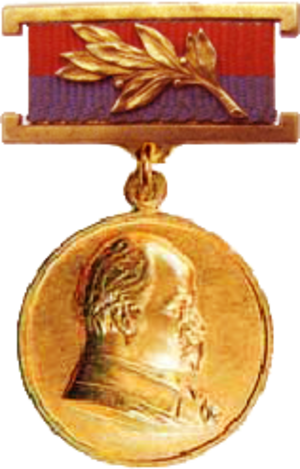
Le prix national Taras Chevtchenko est un prix littéraire et artistique récompensant des auteurs d'expression ukrainienne. Il est administré par l'État ukrainien depuis 1961.